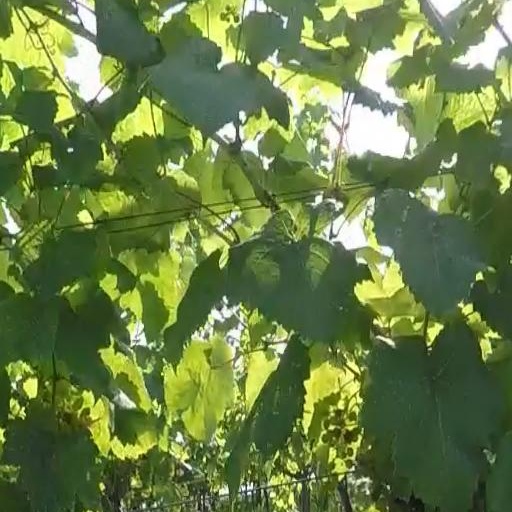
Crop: grape